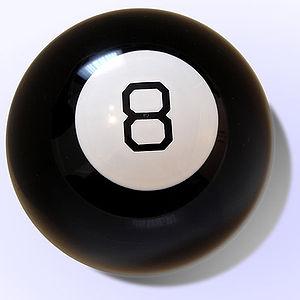
La Magic 8-Ball est un jouet produit par la société Mattel, créé en 1946 par Abe Bookman de The Alabe Toy Company, une entreprise rachetée en 1971 par Ideal Toy Company. Elle est censée prédire l'avenir et répondre à n'importe quelle question posée.